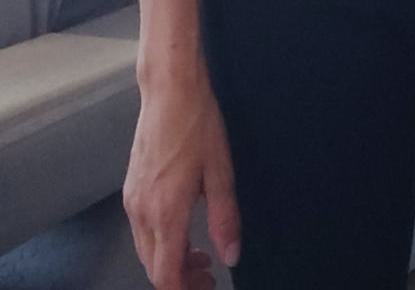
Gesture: no_gesture